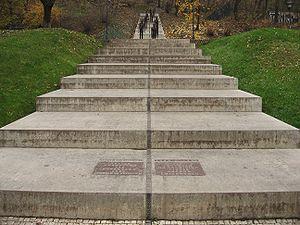
Monument aux victimes du communisme. Sculptures par Olbram Zoubek, projet par Zdeněk Hölzl &amp